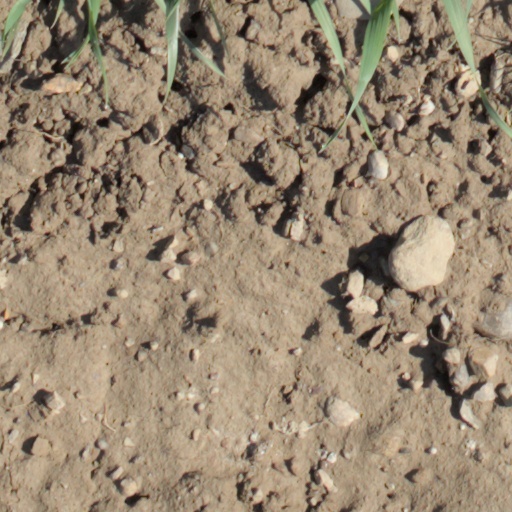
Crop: wheat